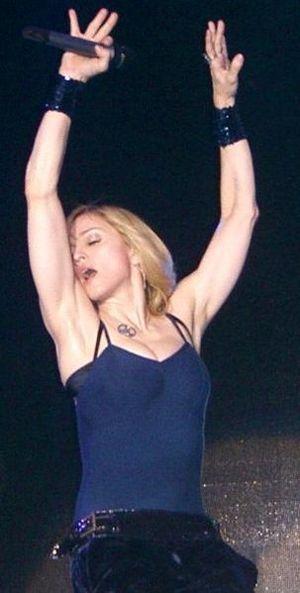
Alizée, de son nom complet Alizée Jacotey, est une chanteuse française, née le 21 août 1984 à Ajaccio, en Corse-du-Sud.